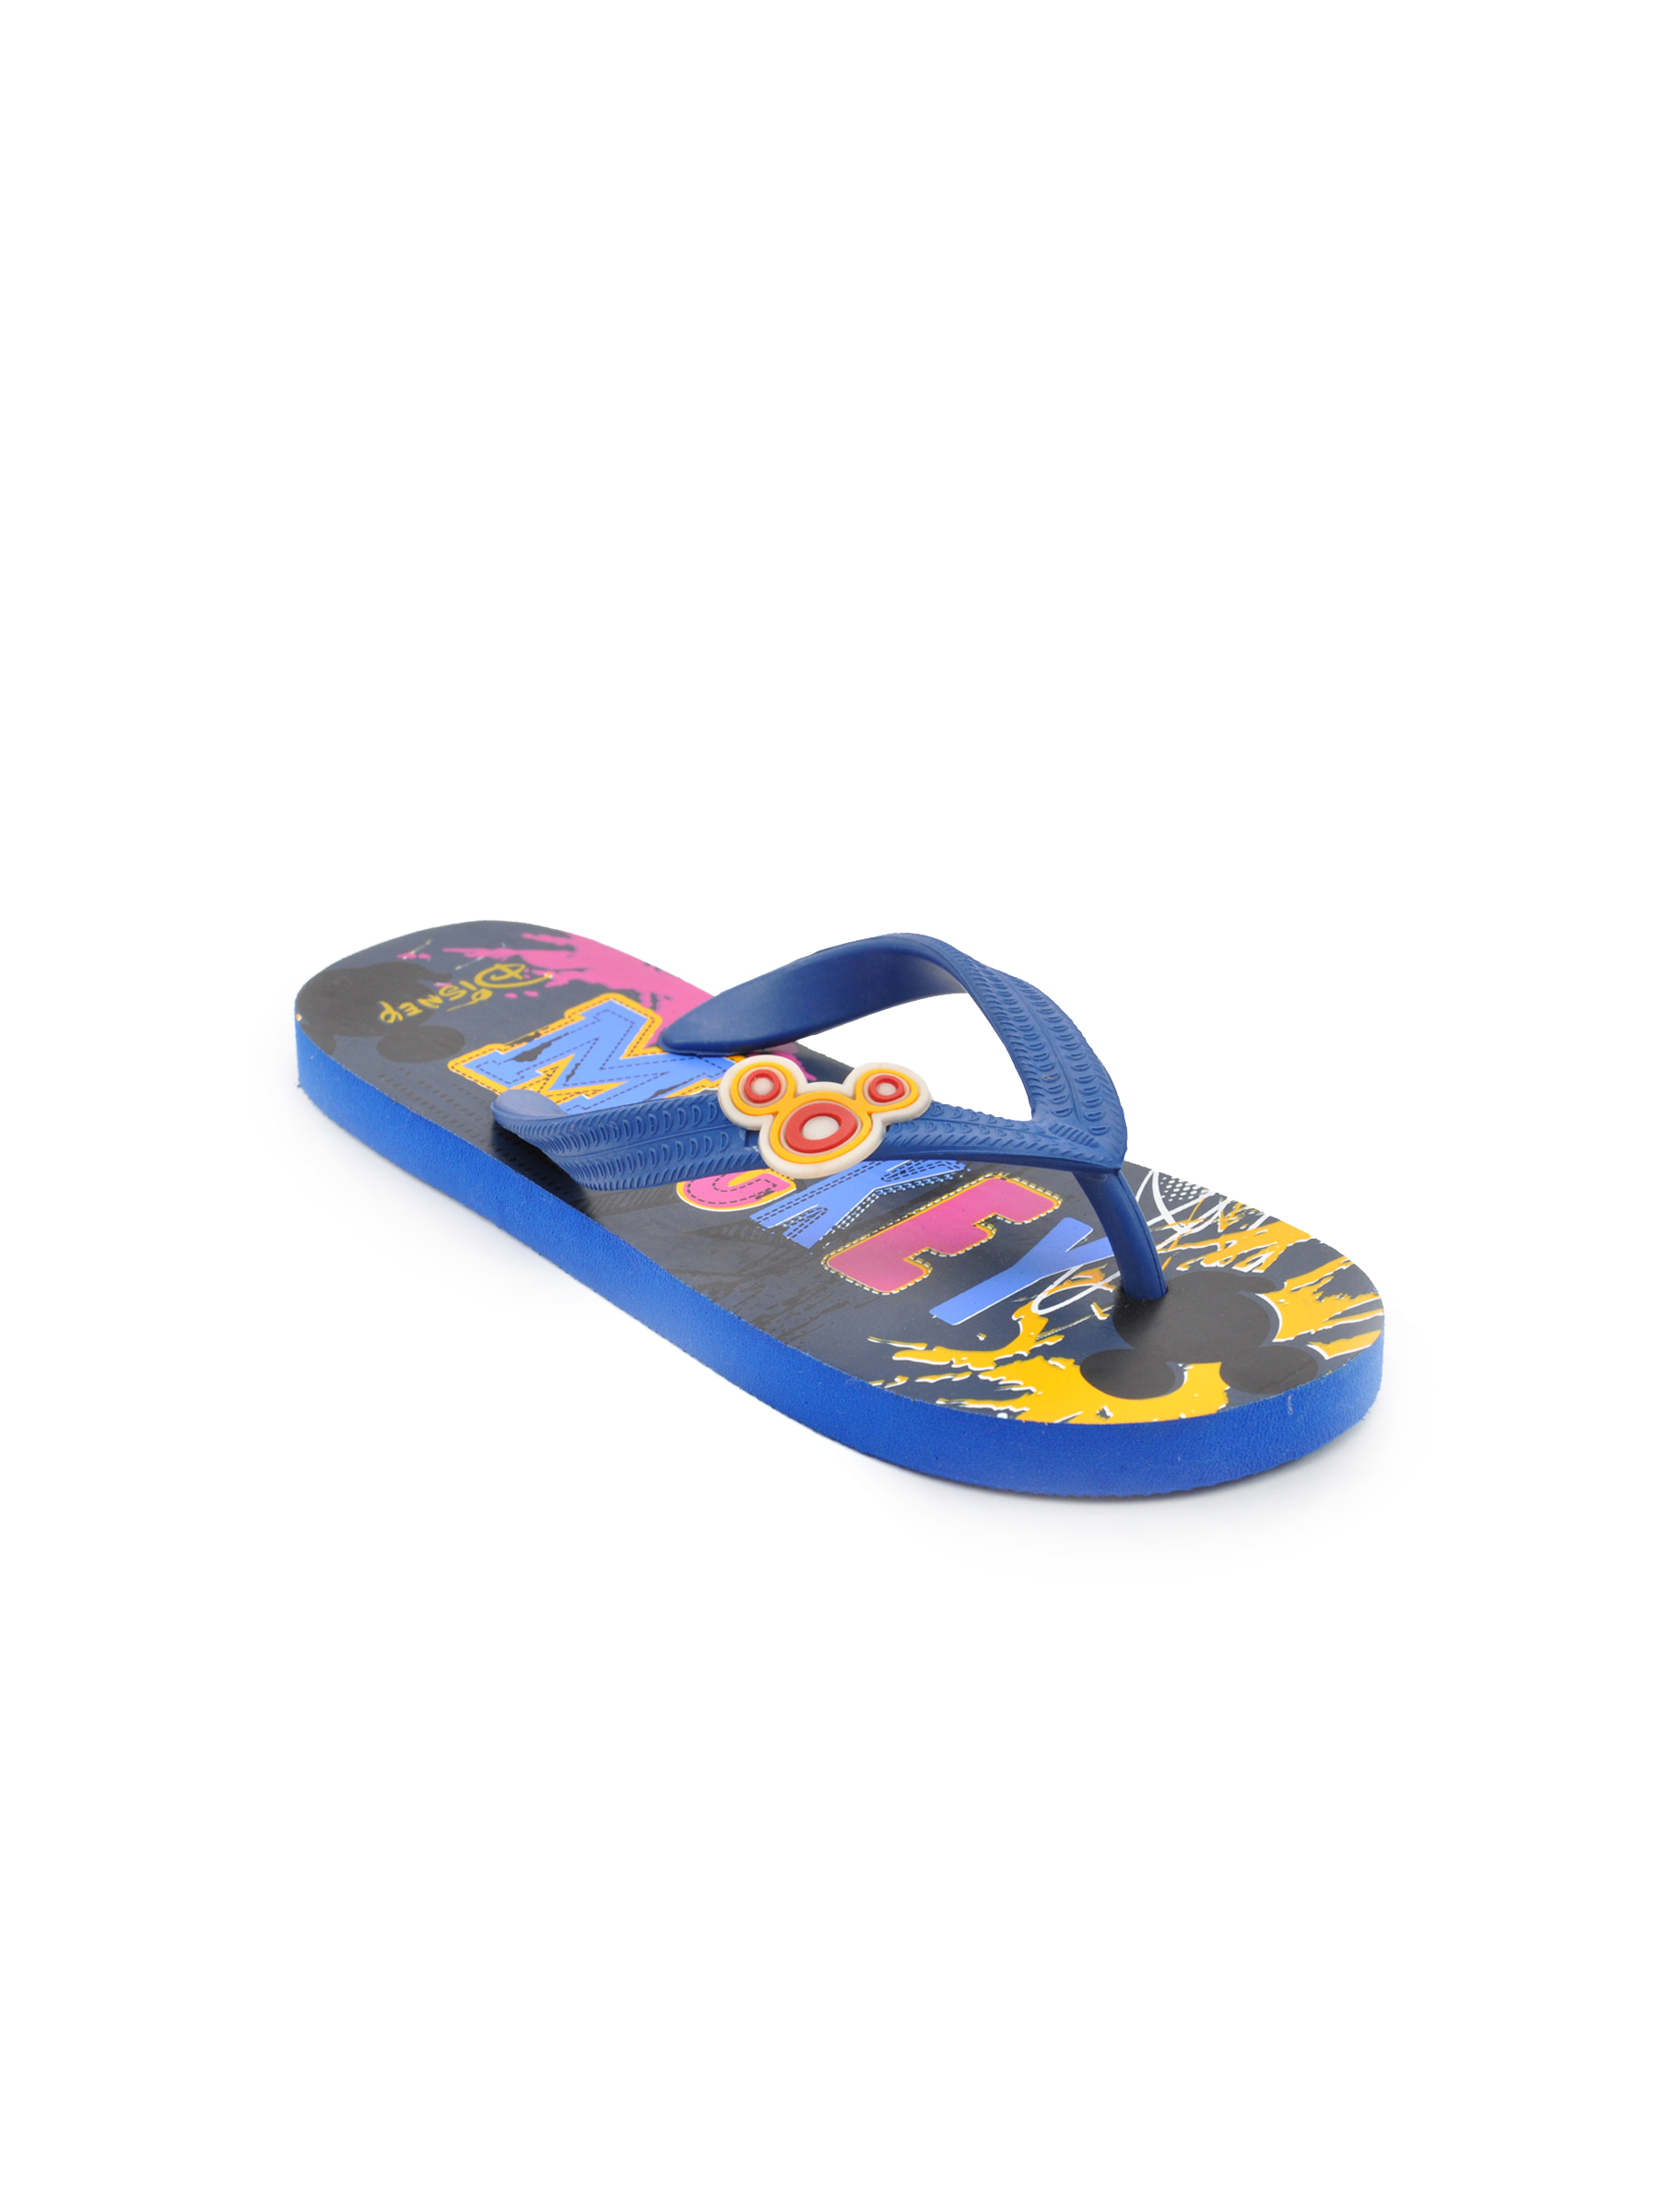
Disney Unisex Kids Basic Navy Blue Flip Flops
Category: Footwear / Flip Flops / Flip Flops
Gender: Unisex
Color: Navy Blue
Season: Winter 2012
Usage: Casual